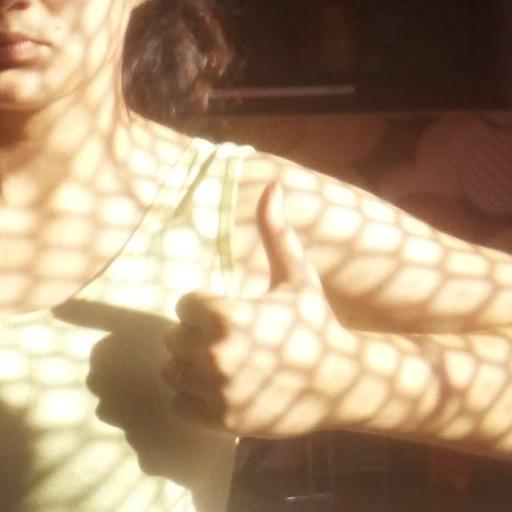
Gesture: like